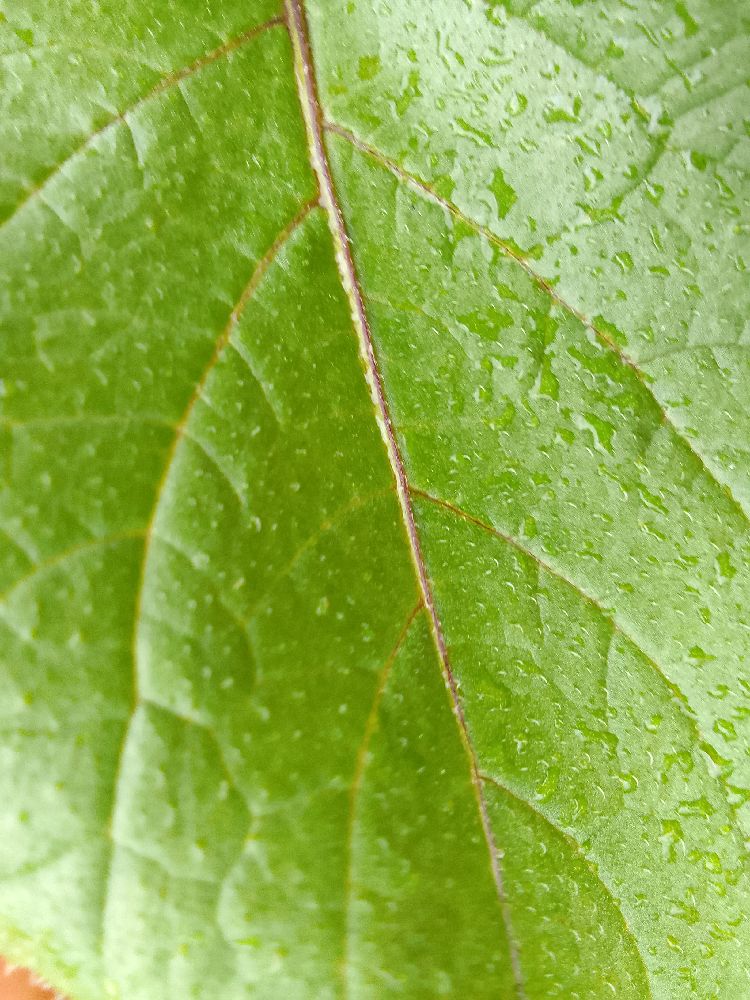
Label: Healthy